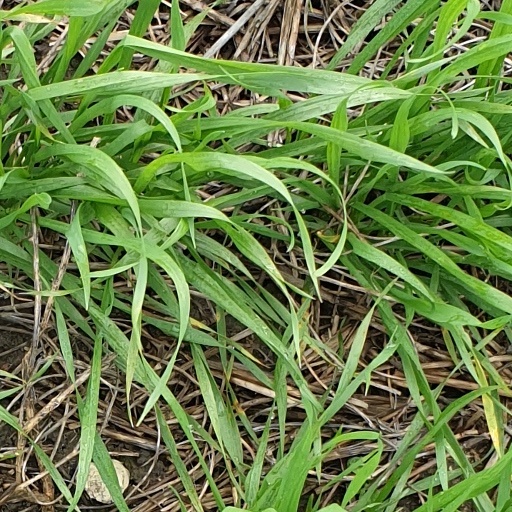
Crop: wheat